1874 Transit of Venus Expedition to Campbell Island

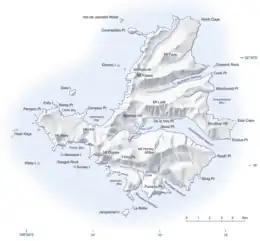
Map of Campbell Island

The 1874 Transit of Venus Expedition to Campbell Island was an astronomical expedition by French scientists to observe the 9 December 1874 transit of Venus on subantarctic Campbell Island in the Southern Ocean some 600 km south of New Zealand. It was one of several such scientific expeditions from various countries sent around the world to observe the rare astronomical event.